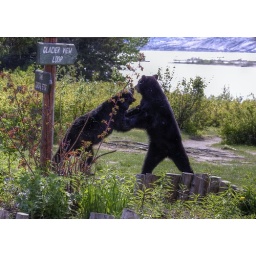
Taku Lake Lodge, 2 female black bears fighting over a cub